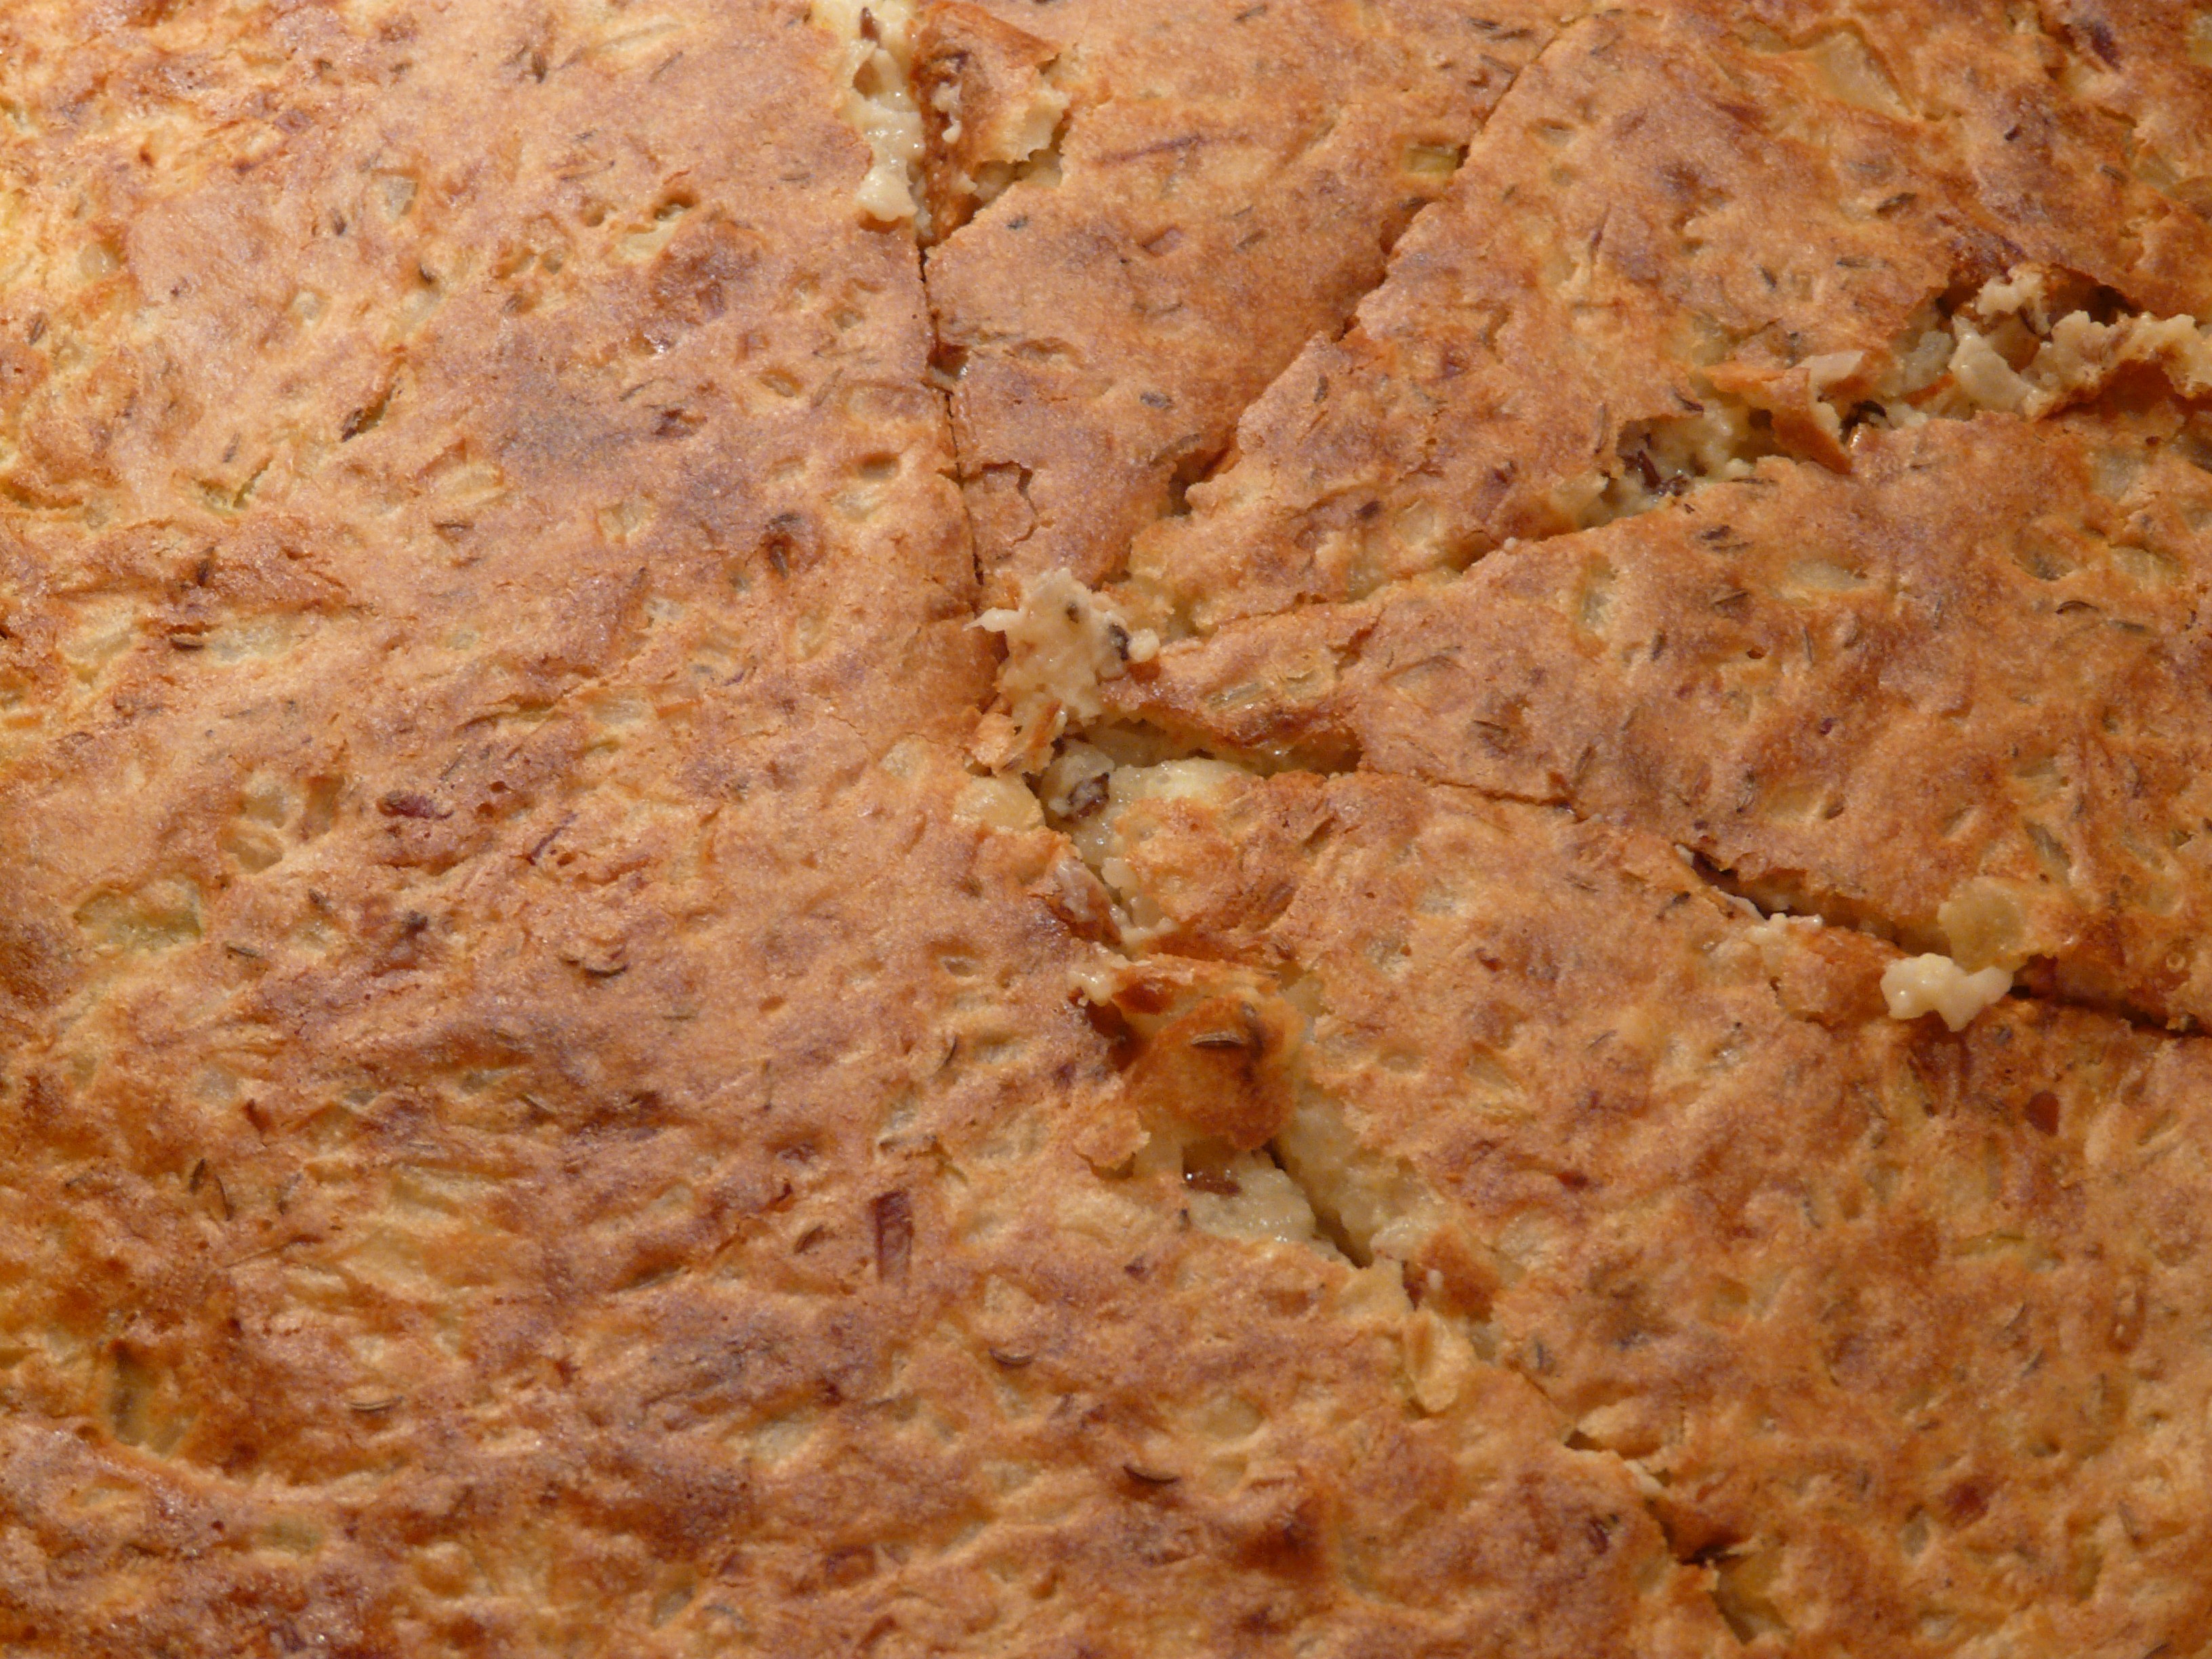
dish, meal, food, produce, breakfast, dessert, meat, cuisine, delicious, cake, serve, baked goods, finish, piece of cake, addressed, grass family, zwiebelkuchen